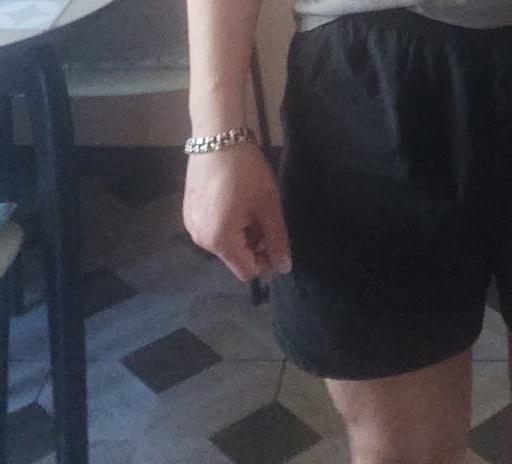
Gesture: no_gesture